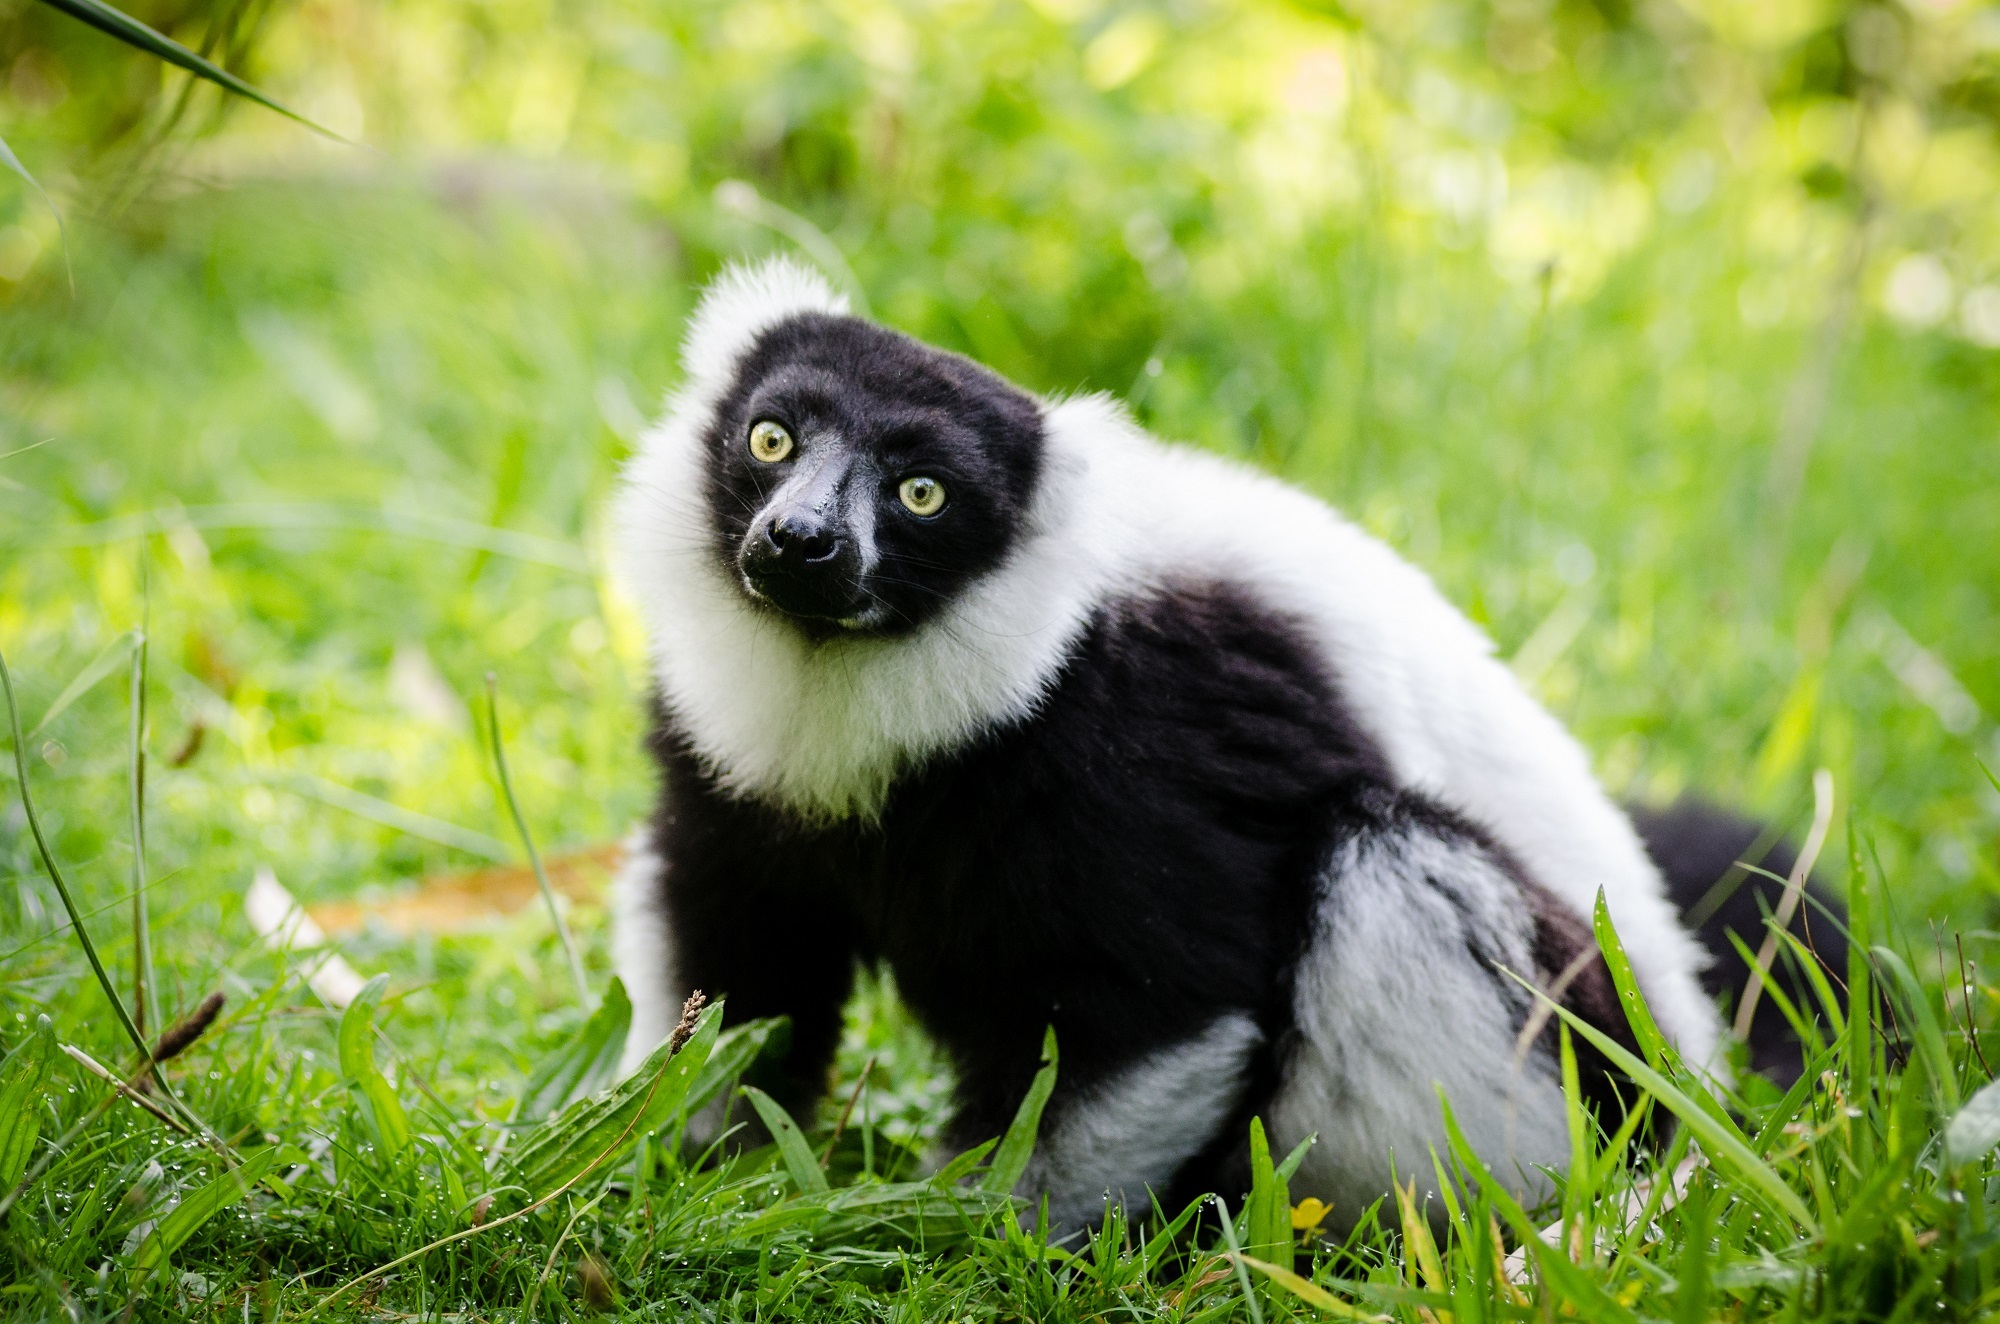
nature, forest, white, cute, looking, wildlife, wild, zoo, fur, portrait, fluffy, mammal, black, fauna, primate, eyes, gibbon, vertebrate, lemur, ruffed, new world monkey